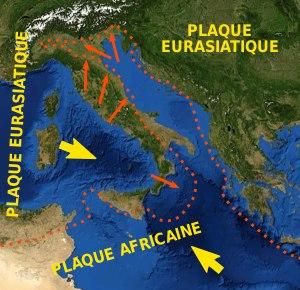
Le séisme de 1968 en Sicile connu aussi sous le terme italien Terremoto del Belice, est un tremblement de terre d'une magnitude de 6,5 sur l’échelle de Richter, survenu dans la nuit du 14 au 15 janvier 1968, qui a touché toute la vallée du Belice, une zone comprise entre les provinces de Palerme, d'Agrigente et de Trapani. Il a touché quatorze communes et entièrement détruit les villes de Gibellina, Poggioreale, Salaparuta et Montevago.
Les séismes de 2012 en Émilie-Romagne sont une série de tremblements de terre de magnitude allant jusqu'à 6 qui ont eu lieu principalement à 4 h 4 le 20 mai 2012 et à 9 h 0 le 29 mai 2012 dans la région de Modène en Italie. Ils correspondent aux mouvements du système de failles est-ouest de la partie nord de la chaîne des Apennins. Cela est dû à des mouvements de convergence liés au déplacement des Apennins vers le nord-est et de l'enfoncement vers le sud de la plaque de la plaine du Pô.
Les séismes de 1783 en Calabre sont une série de cinq forts séismes ayant touché la Calabre, qui faisait alors partie du Royaume de Naples, dans le sud de l'Italie. Leurs épicentres forment un alignement qui s'étend sur près de 100 kilomètres du détroit de Messine jusqu'à 18 kilomètres au sud-sud-ouest de Catanzaro. Les séismes se déroulent sur une période de deux mois, tous avec une magnitude de 5,9 ou plus. Le nombre total de victimes liées aux séismes est estimé entre 32 000 et 50 000 morts.
Le séisme de 1908 à Messine est un tremblement de terre qui s'est produit à 5 h 20 le 28 décembre 1908 dans le détroit de Messine et a touché le Nord-Est de la Sicile et la pointe Sud-Ouest de la Calabre. La secousse d'une durée de 30 secondes est suivie d'un tsunami qui détruit les villes de Messine, Reggio de Calabre et Palmi. La catastrophe fait de 75 000 à 200 000 morts selon les estimations.
Le séisme de 1693 au Val di Noto est un séisme, suivi d'un tsunami, survenu le 11 janvier 1693 à environ 21 h heure locale dans la région du Val di Noto, dans le sud-est de la Sicile. Il est, avec le séisme de Catane de 1169 et le séisme de 1908 à Messine, l'une des catastrophes majeures qu'a connu la Sicile. Avec une magnitude de 7,4, il est considéré comme le plus puissant séisme dans l'histoire italienne. D'une intensité maximum de XI sur l'échelle de Mercalli, il a causé la destruction d'environ 70 villes ou villages, provoqué des dégâts sur une zone de 5 600 km² et causé la mort d'environ 60 000 personnes.
Le 26 octobre 2016 à 19 h 10 UTC et 21 h 18 UTC, des séismes de magnitude 5,4 et 6,1 secouent l'Italie centrale, en particulier les régions des Marches et l'Ombrie. Les effets se sont fait sentir jusqu'à Rome.
Le tremblement de terre de Pompéi est survenu le 5 février 62. Il avait une amplitude estimée entre 5 et 6 et un maximum d'intensité de IX ou X sur l'échelle d'intensité de Mercalli. Les villes de Pompéi et Herculanum ont été gravement endommagées. Le tremblement de terre pourrait avoir été un précurseur de l'éruption du Vésuve de 79, qui a détruit les deux mêmes villes. Le philosophe contemporain et dramaturge Sénèque le Jeune, écrivit un récit du tremblement de terre dans le sixième livre de son Naturales quaestiones, le droit De Terrae Motu.
Le séisme de 1117 à Vérone est un tremblement de terre survenu le 3 janvier 1117 à Vérone, capitale de la Marche du même nom du Saint-Empire romain germanique, aujourd'hui en Italie. Avec environ 30 000 morts, il est l'un des plus meurtriers de l'histoire de l'Italie. Il est ressenti de Milan à la mer Adriatique, de la Suisse à l'Apennin du Nord et dans une moindre mesure jusqu'à Pise et en France.